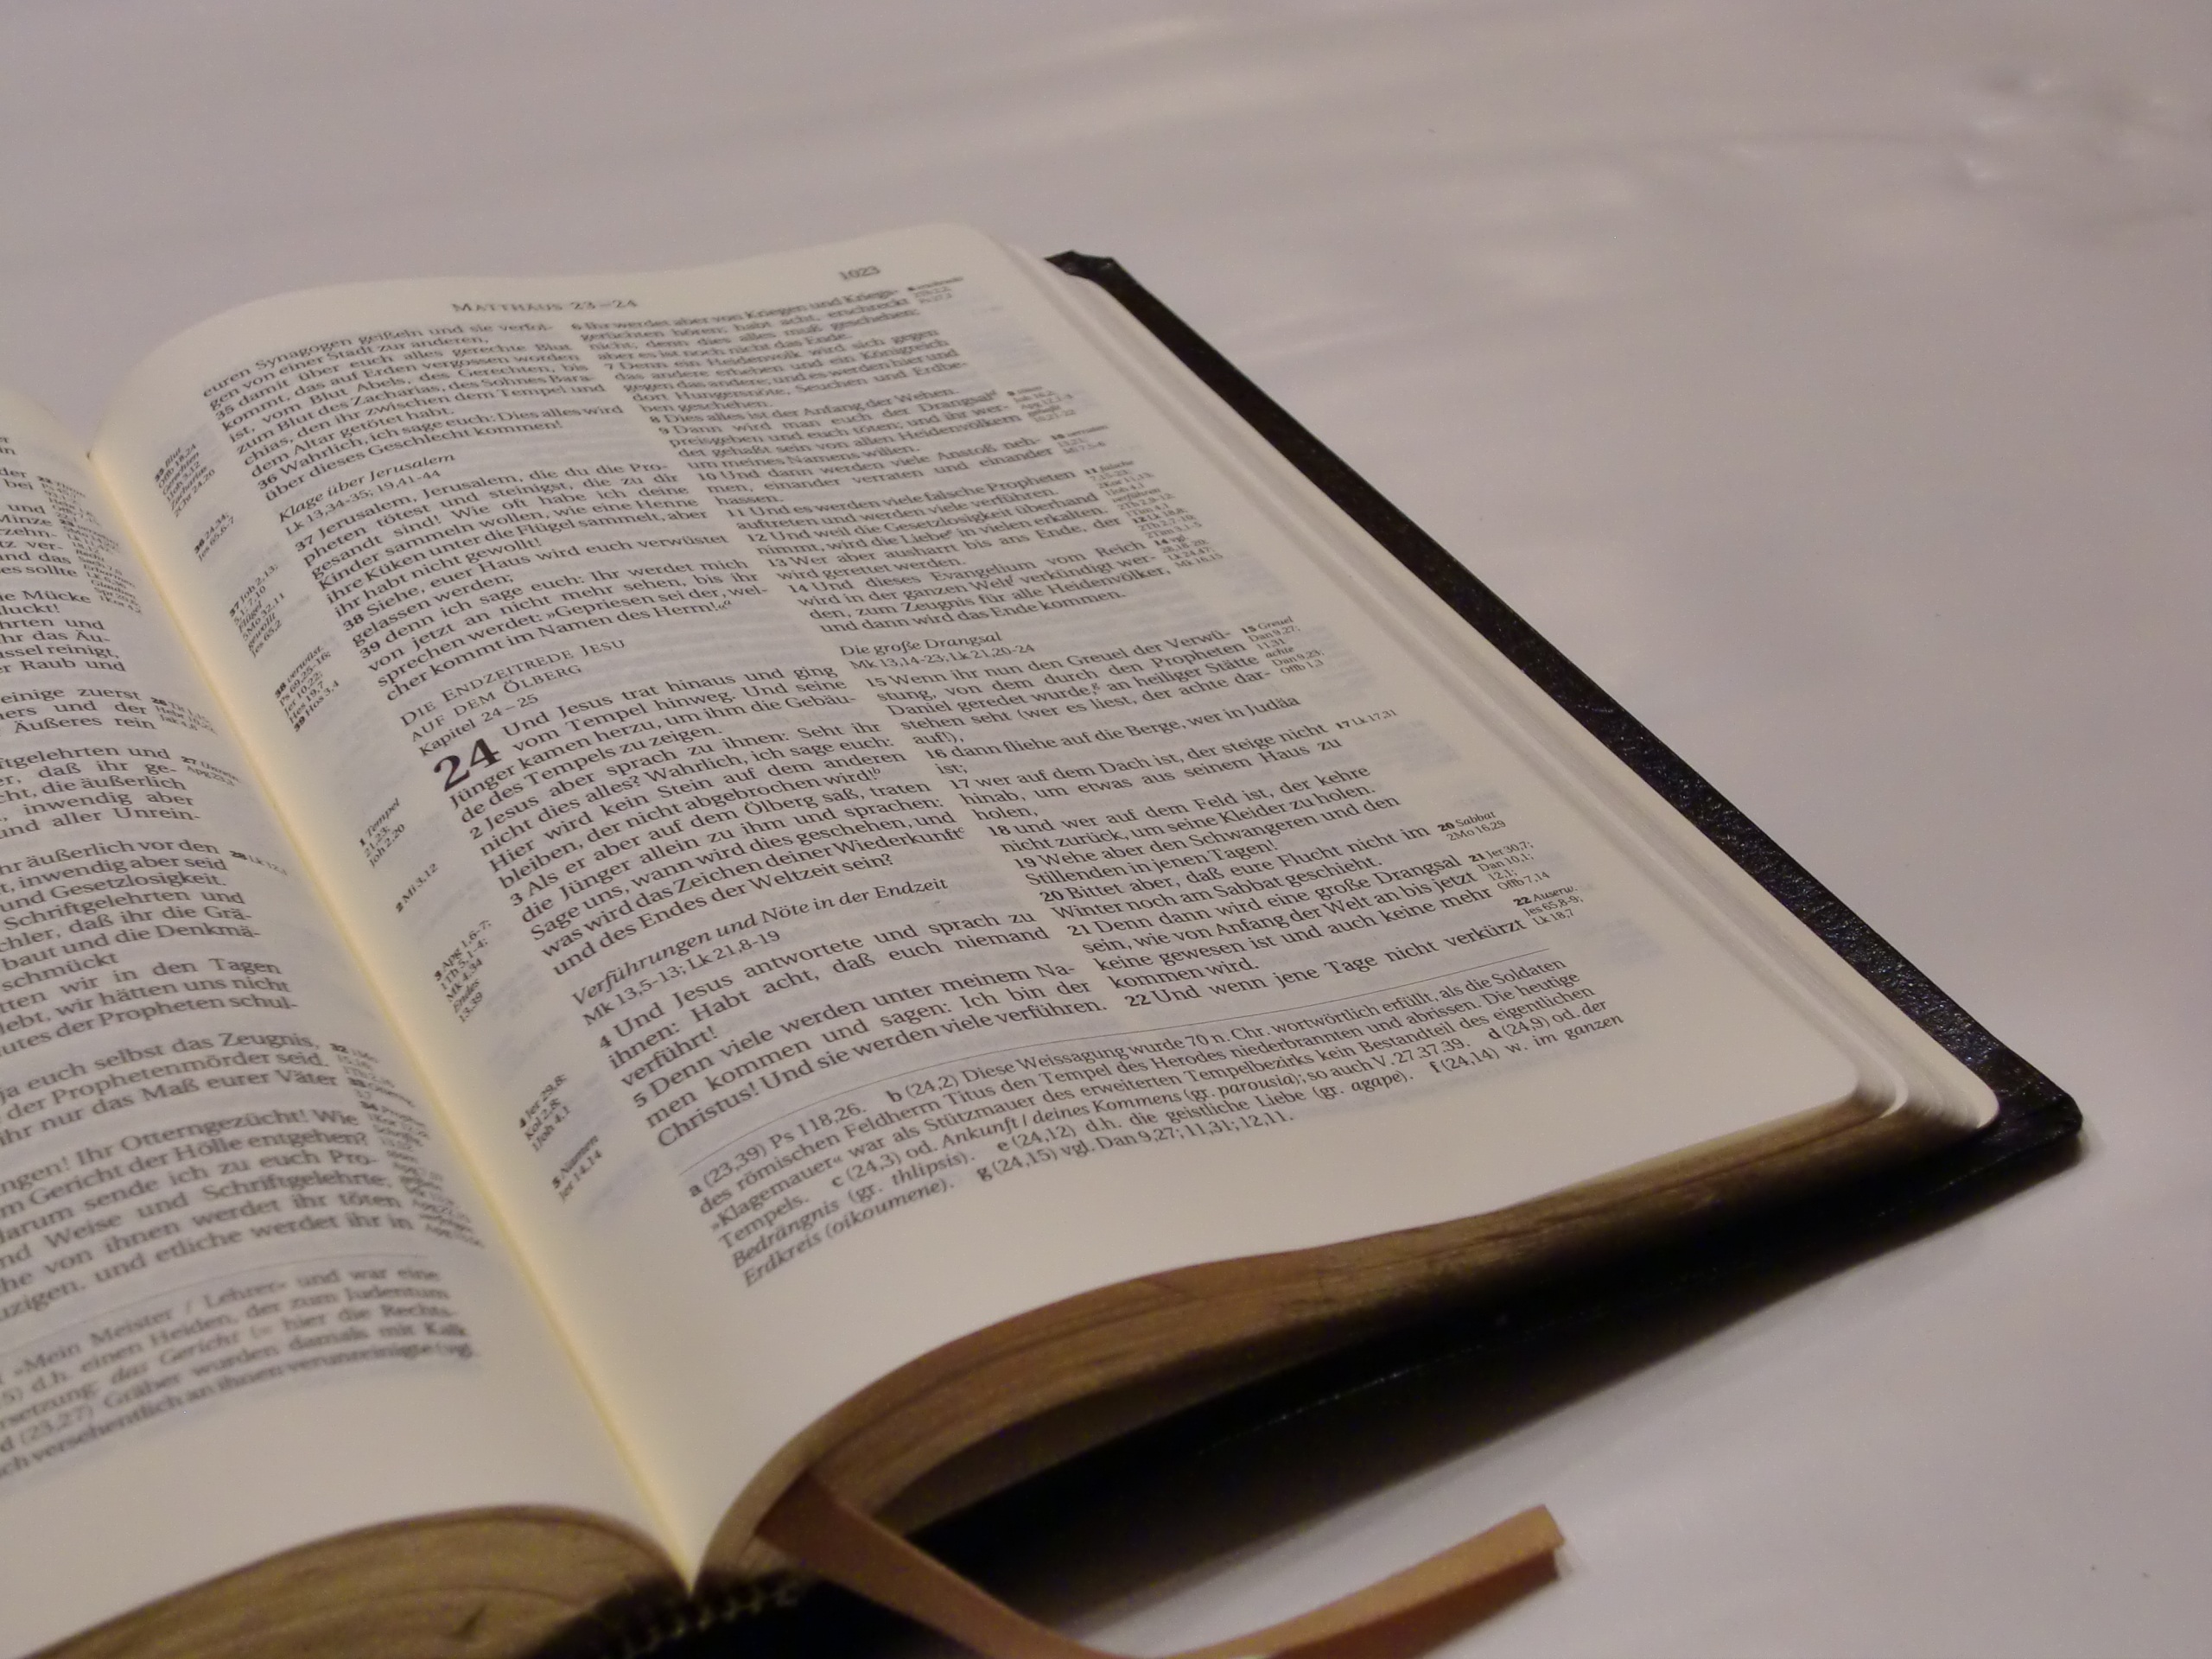
writing, book, page, bible, open book, brand, font, art, sketch, drawing, design, text, handwriting, calligraphy, document, believe, word of god, god's words, pitched, open bible, book pages